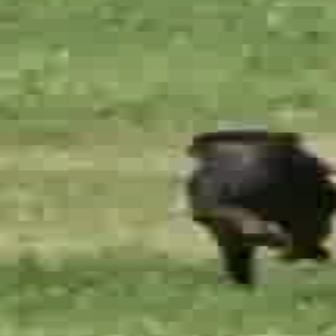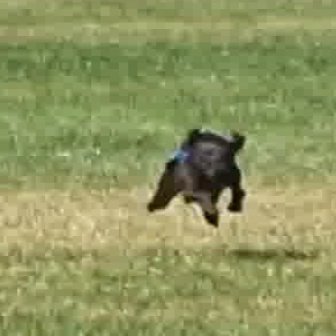
  Please identify the target specified by the bounding box [171,125,336,289] in the first image and locate it in the second image. Return the coordinates in [x_min,y_min,x_max,y_max] format.
Answer: [143,128,242,227]